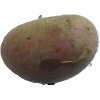
Label: red_potato